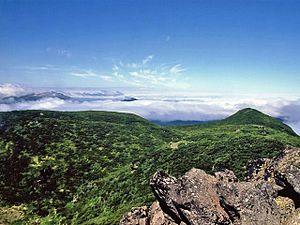
Le mont Oakan est un stratovolcan situé dans le parc national d'Akan de l'île de Hokkaidō au Japon.